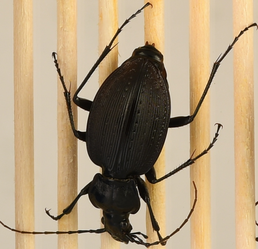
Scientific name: Carabus goryi
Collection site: Great Smoky Mountains National Park NEON (GRSM), plot GRSM_022